Transgender asylum seekers

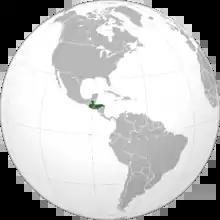
Geographic Location of Central America's Northern Triangle (Honduras, El Salvador, and Guatemala)

In 2017, Amnesty International released a report on LGBTI people seeking asylum in Mexico, describing El Salvador, Guatemala, and Honduras as being "no safe place" for transgender people. The countries of El Salvador, Guatemala, and Honduras form part of the Northern Triangle which is a region in Latin America that is experiences high rates of violence, unemployment, and low levels of economic opportunities due to prolonged instability fueled by US intervention. Alongside the conditions of violence and repression Central American societies produce, transgender individuals face discrimination in employment. Seeking Asylum in the United States: Intersectional Analysis of the Experiences of Transgender Women from the Central American Northern Triangle Transgender asylum seekers encounter higher rates of hate crimes and homophobia in their countries of origin in Central America due to the "machismo" and misogyny within Central American societies. For example, "maras" in Central America have been found to perpetrate hate crimes against transgender migrants by cutting of their hair as it symbolizes transition in order to strip them from their dignity. As such, Central American transgender migrants can only attain safety from these forces by becoming asylum seekers or migrating from their home countries.